Old Rock School (Guntersville, Alabama)

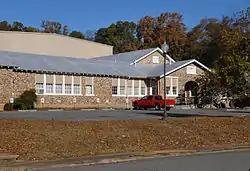
The building in May 2008

The Old Rock School (also known as the Guntersville City School) is a historic building in Guntersville, Alabama. The one-story building was constructed in 1926 in a flat-figure 8 shape, with two courtyards in the middle. It was built in the American Craftsman style, with rock facing and exposed rafters tails. The school was born of Progressive Era philosophy of providing proper facilities for education, including modern plumbing, proper lighting and ventilation, and ample open space. An auditorium allowed for classes in drama and music, as well as public concerts and performances. After the school was replaced in the 1970s, several other groups utilized the building. Its current tenant is The Whole Backstage, a non-profit youth drama organization. A new, 337-seat auditorium was constructed in 2005. The building was listed on the National Register of Historic Places in 2003.